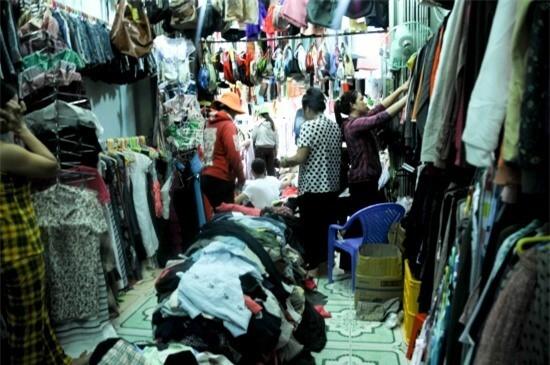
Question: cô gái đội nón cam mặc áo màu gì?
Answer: cô ấy mặc áo màu đỏ